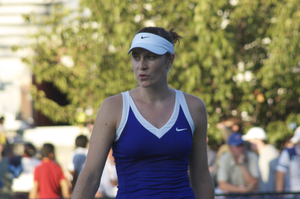
Julia Vakulenko
Julia Vakulenko er en tidligere kvindelig professionel tennisspiller fra Ukraine. Julia Vakulenko var bosiddende i Spanien i hele sin aktive karriere og i 2008 ændrede hun statsborgerskab fra ukrainsk til spansk. Julia Vakulenko spillede ikke ret meget efter sit skifte af statsborgerskab og i 2009 sluttede hun karrieren.